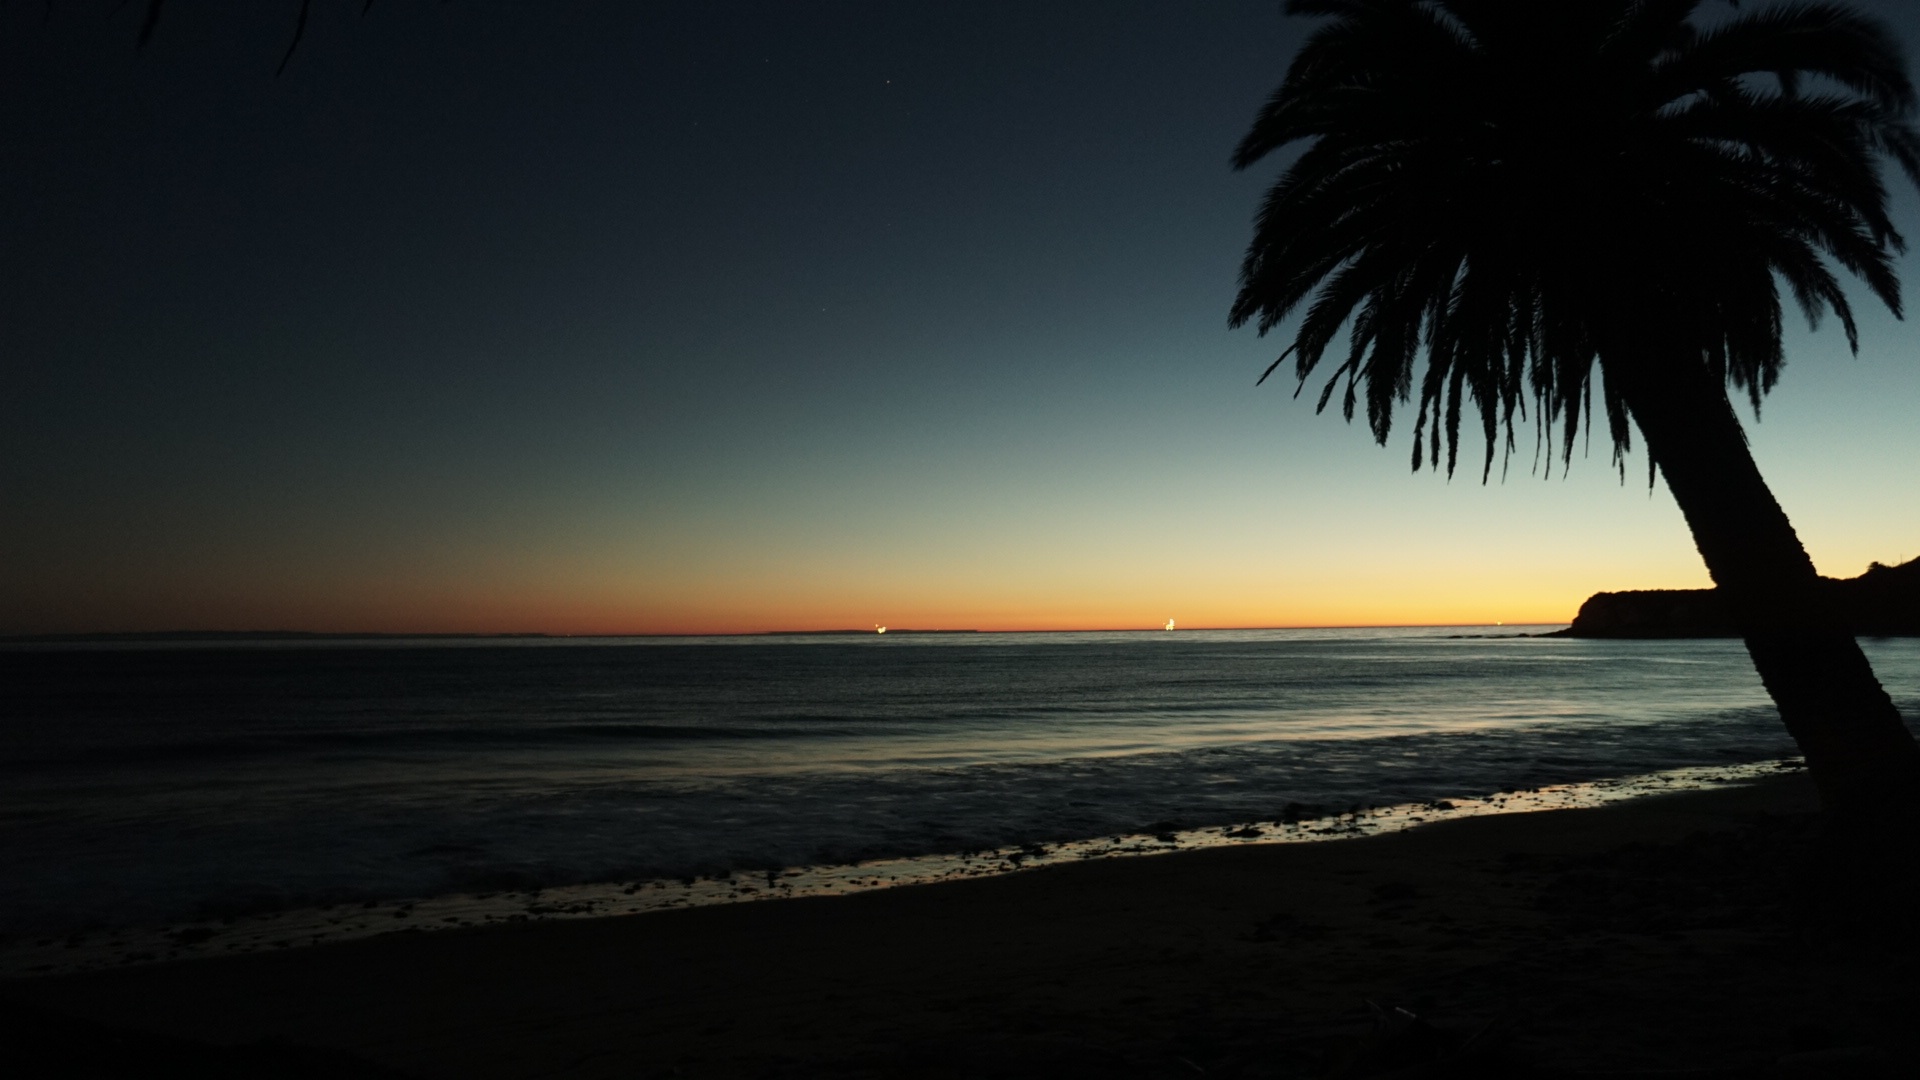
beach, sea, coast, ocean, horizon, sun, sunrise, sunset, sunlight, morning, shore, wave, dawn, dusk, evening, body of water, arecales